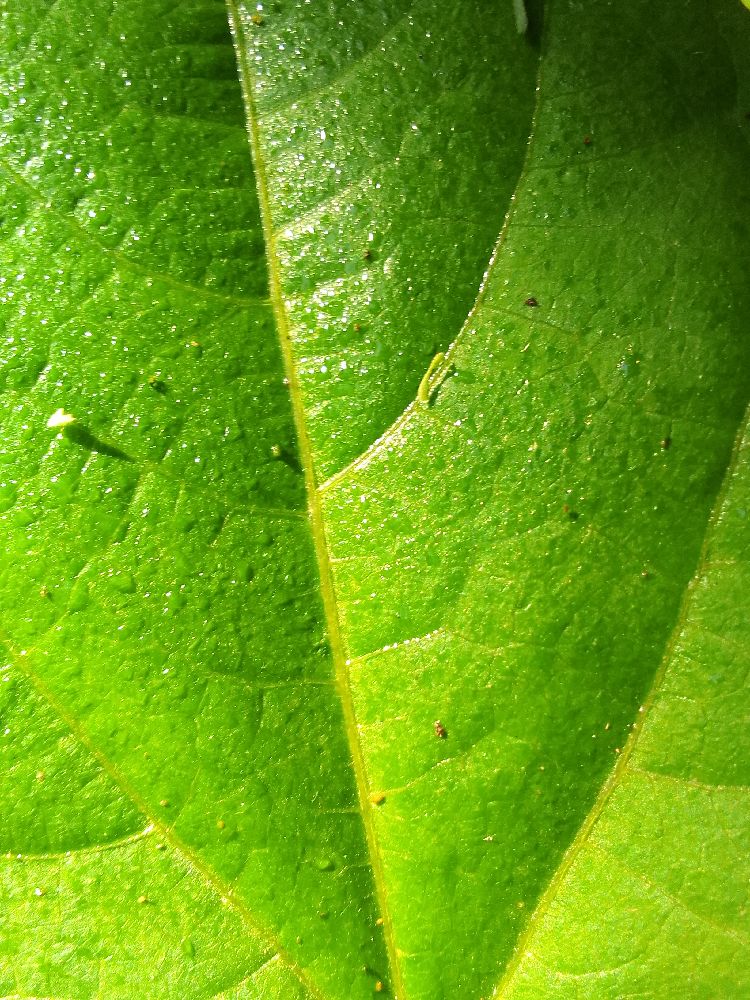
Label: healthy